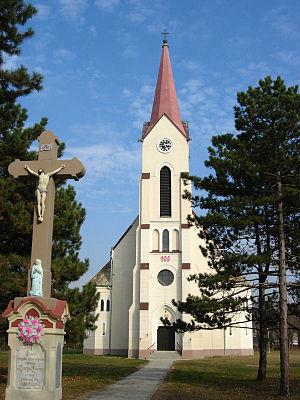
Le diocèse de Subotica est un diocèse catholique de rite romain ; il est situé en Serbie. Son siège est situé à Subotica, dans la province de Voïvodine. Il est actuellement administré par l'évêque János Pénzes.
Svilojevo est une localité de Serbie située dans la province autonome de Voïvodine. Elle fait partie de la municipalité d'Apatin dans le district de Bačka occidentale. Au recensement de 2011, elle comptait 1 179 habitants.